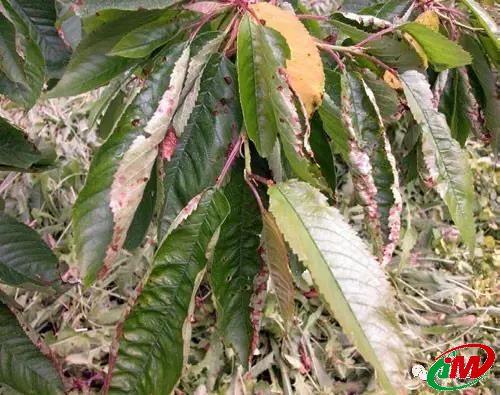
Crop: cherry
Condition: spot